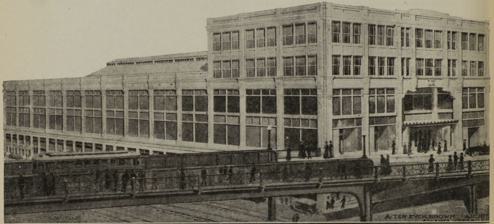
Building: Peachtree Arcade
Country: United States of America
Year built: 1918
Shopping arcade in Georgia, United States Peachtree Arcade Peachtree Arcade in 1917, with the Peachtree Street Viaduct in front General information Status Demolished Type Shopping arcade Architectural style Beaux-Arts Address 2 Peachtree Street SW Town or city Atlanta , Georgia Country United States Coordinates 33°45′15″N 84°23′26″W / 33.75417°N 84.39056°W / 33.75417; -84.39056 Construction started March 1917 Completed 1918 Demolished 1964 Cost US$ 500,000 Owner Flynn Realty Co. Technical details Floor count 6 Design and construction Architect(s) A. Ten Eyck Brown Developer R. R. Otis Main contractor A. V. Gude & Co. The Peachtree Arcade was a shopping arcade in downtown Atlanta , Georgia , United States. The building, modeled after the Arcade in Cleveland , was designed by Atlanta-based architect A. Ten Eyck Brown and was located between Peachtree Street and Broad Street near Five Points . Construction began in 1917 and was completed the following year. Located in the city's central business district , it was very popular with citizens, functioning as an unofficial " civic center " for the city. However, by the 1960s, the arcade was facing increased competition from shopping malls located in Atlanta's suburbs, and in 1964, the building was demolished to make way for the First National Bank Building , a skyscraper that, at the time of its construction, was the tallest building in both Atlanta and the southeastern United States . In 1993, the American Institute of Architects named the building as one of Atlanta's most notable landmarks to have been destroyed. History Site prior to the arcade The arcade was located on a plot of land between Peachtree Street and Broad Street near Five Points , running parallel to the Western and Atlantic Railroad . The site had originally been the location of several natural springs that served as the headwaters for Intrenchment Creek, which, through several tributaries , eventually flowed to the Atlantic Ocean via the Altamaha River , with the springs constituting the river's most northwesterly source. In 1845, the land came under the ownership of Patrick Connally and his daughter Mary A. Dougherty, and the land would remain in the family under her descendants until at least 1969. [ note 1 ] During the mid-1850s, the land was home to a ten-pin bowling alley and the first bakery in the city, which were both operated by the Doughertys. That same decade, the three-story Concert Hall Building, which served as barracks and a prison during the American Civil War , was constructed. James J. Andrews , a spy known for his participation in the Great Locomotive Chase , was kept imprisoned at the building prior to his hanging . This building was demolished after the war and was replaced by the National Hotel, which was the largest hotel in the city until the Kimball House was constructed. In addition to operating as a hotel, it also served as a hospital. This building was destroyed by a fire in 1902 [ note 2 ] and was later replaced by the Emery Steiner Building. This property was owned by Flynn Realty Co., which was owned by Dougherty's heirs. Starting in the late 1890s, the city went through a period of rapid growth focused primarily on the area near Five Points, and local business leaders, boosters , and city officials attempted to improve the area's image as a more consumer-friendly part of the city. In 1901, a viaduct was constructed for Peachtree Street over the railroad tracks, improving pedestrian mobility in the area, and between 1909 and 1914, the Atlanta City Council began a project to add electric street lights to the area in order to make it more inviting to consumers. By the 1910s, Peachtree Street had become the main business thoroughfare in the city, with a 1917 article published by the Atlanta Chamber of Commerce calling the site the "most central location" in Atlanta's central business district . Construction The main atrium area, 1918 The idea for a shopping arcade in Atlanta was proposed by local businessman R. R. Otis, a partner in the real estate firm of Otis & Holliday. During a visit to Cleveland around the turn of the century, he became enamored by the city's Arcade , and he believed that a similar building could be successful in Atlanta. Both the Cleveland and the proposed Atlanta arcade were part of a trend in urban design that saw arcades constructed in numerous cities in Europe and North America , such as the Jardin du Palais-Royal in Paris and the Westminster Arcade in Providence, Rhode Island . In 1916, Atlanta-based architect A. Ten Eyck Brown drew up designs for the new structure, modeling the overall design heavily after the Cleveland Arcade. Brown's work on the arcade would later help him in acquiring more large architectural projects in the city, including the City Hall (1930) and the Post Office (1933). Otis selected the site of the Emery Steiner Building to be the location for this new arcade, in large part because it was one of the few pieces of land large enough to accommodate the new structure that was under one ownership. Otis would oversee the construction of the building and would also be in charge of its management after completion, though it would remain under the ownership of Flynn Realty. The completed building would be the first and only shopping arcade in the city. According to an article published in The Atlanta Constitution after the arcade's announcement, the building "will undoubtedly compare favorably with any other such structure in the larger cities of this country and in Europe". Construction on the building began in March 1917, with A. V. Gude & Co. serving as the general contractors . The project, which cost approximately $500,000, was financed by the Northwestern Life Insurance Company . As part of construction, a part of the structure of the Steiner Building was incorporated into the new building. Initially, work went smoothly, aided by good weather, and a September 10 article published by the chamber of commerce on the building stated that it was expected to be completed on time. However, despite the plans for a completion in 1917, a labor shortage caused by emergency government work in the area slowed down progress, and it wasn't completely finished until 1918. By February 1918, with work still going on finishing touches that were expected to take several weeks, businesses had already begun moving into the building, with an occupancy of over 75 percent. Arcade in operation The arcade was very popular with the public at large, with the chamber of commerce describing it as a " civic center " and "the show place of Atlanta". In its first few years it attracted several nationwide retail chains, such as a Carson Pirie Scott & Co. department store , and the arcade also served as the home for what would eventually be known as Georgia State University . In its role as a civic center, the arcade hosted numerous events, such as annual Christmas tree displays and Veterans Day dance and music programs performed by schoolchildren. During World War I , prayer services were held in the arcade, and in 1950, during one of his crusades , evangelist Billy Graham held another large service. The arcade primarily catered to women consumers, and many of the shops were also run by women. The arcade featured several stereotypically feminine businesses, such as a floral , jewelry , millinery , and perfume shops, and also included a day care that allowed mothers to shop without watching their children. Additionally, during World War I , the YWCA relocated their Atlanta headquarters to inside the arcade, and by the 1920s the arcade also hosted two schools that prepared women for work in clerical professions . The arcade was such a fixture among women in Atlanta that in a 1996 article about the arcade, historian Georgina Hickey said it "was the physical embodiment of early-Twentieth-Century Atlanta's consumer culture and its ties to Atlanta's women". Demolition The First National Bank Building was built on the site of the arcade. Despite its popularity, by the 1960s, the arcade faced increasing competition from shopping malls in Atlanta's suburbs. The decade saw a construction boom in Atlanta, though many of these new buildings were constructed north of Five Points, further hurting the arcade. Around this time, the First National Bank of Atlanta , which had its headquarters next to the arcade at Five Points, announced that they would be purchasing the arcade and demolishing it in order to build a skyscraper addition to their headquarters. The arcade was demolished in 1964. The First National Bank Building that replaced it was completed in 1966 and was the tallest building in both Atlanta and the entire southeastern United States at the time. In a 1993 book on the architecture of Atlanta , the American Institute of Architects listed the Peachtree Arcade as one of the most notable landmarks in the city to have been demolished, alongside the Carnegie Library , the Equitable Building , and Terminal Station . Architecture The arcade had a frontage of 111 feet (34 m) on its Peachtree Street entrance and a frontage of 146 feet (45 m) on its Broad Street entrance. Both entrances featured glazed terracotta designs. On the Peachtree entrance, which included a three-story arc, the building was 6 stories tall, while it was only 4 stories tall on the Broad Street side. The building was also built to allow the addition of eight more floors, if desired. The arcade connected the two streets, functioning similarly to a covered pedestrian road , and both entrances were located at viaduct level. It ran parallel to the railroad's right-of-way , and the building was designed to be compatible with the Bleckley Plaza Plan . The building as a whole was designed in the Beaux-Arts style. The open central area was about 40 feet (12 m) wide and ran the length of the building from entrance to entrance, which was 316 feet (96 m). This central atrium area included three levels of shops, with the main floor holding 40 stores. The interior featured wrought iron railings , marble floors, and bronze finishings throughout. Notes